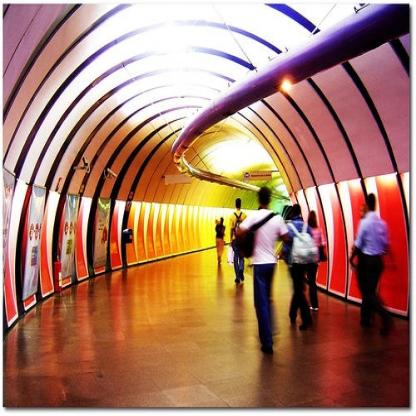
Scene: Indoor